Forum Copenhagen

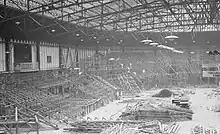
Construction of bicycle races path at the first Forum building (before it was destroyed in 1943)

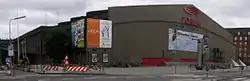
Forum Copenhagen (July 2005)

On August 11, 1925, the construction committee signed the contract to build the venue. On 25 September 1925, Prime Minister Thorvald Stauning laid the foundation stone for the construction. Forum opened for the first time on February 20, 1926, for this year's major automotive exhibition. Forum Copenhagen was designed by Oscar Gundlach-Pedersen, and the lighting was from Poul Henningsen's brand new PH-lamp.